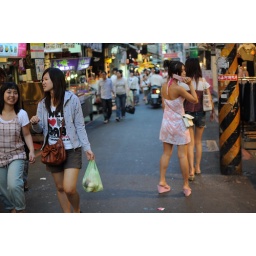
her cell matches her dress and her pumps. at the shilin night market in taipei.